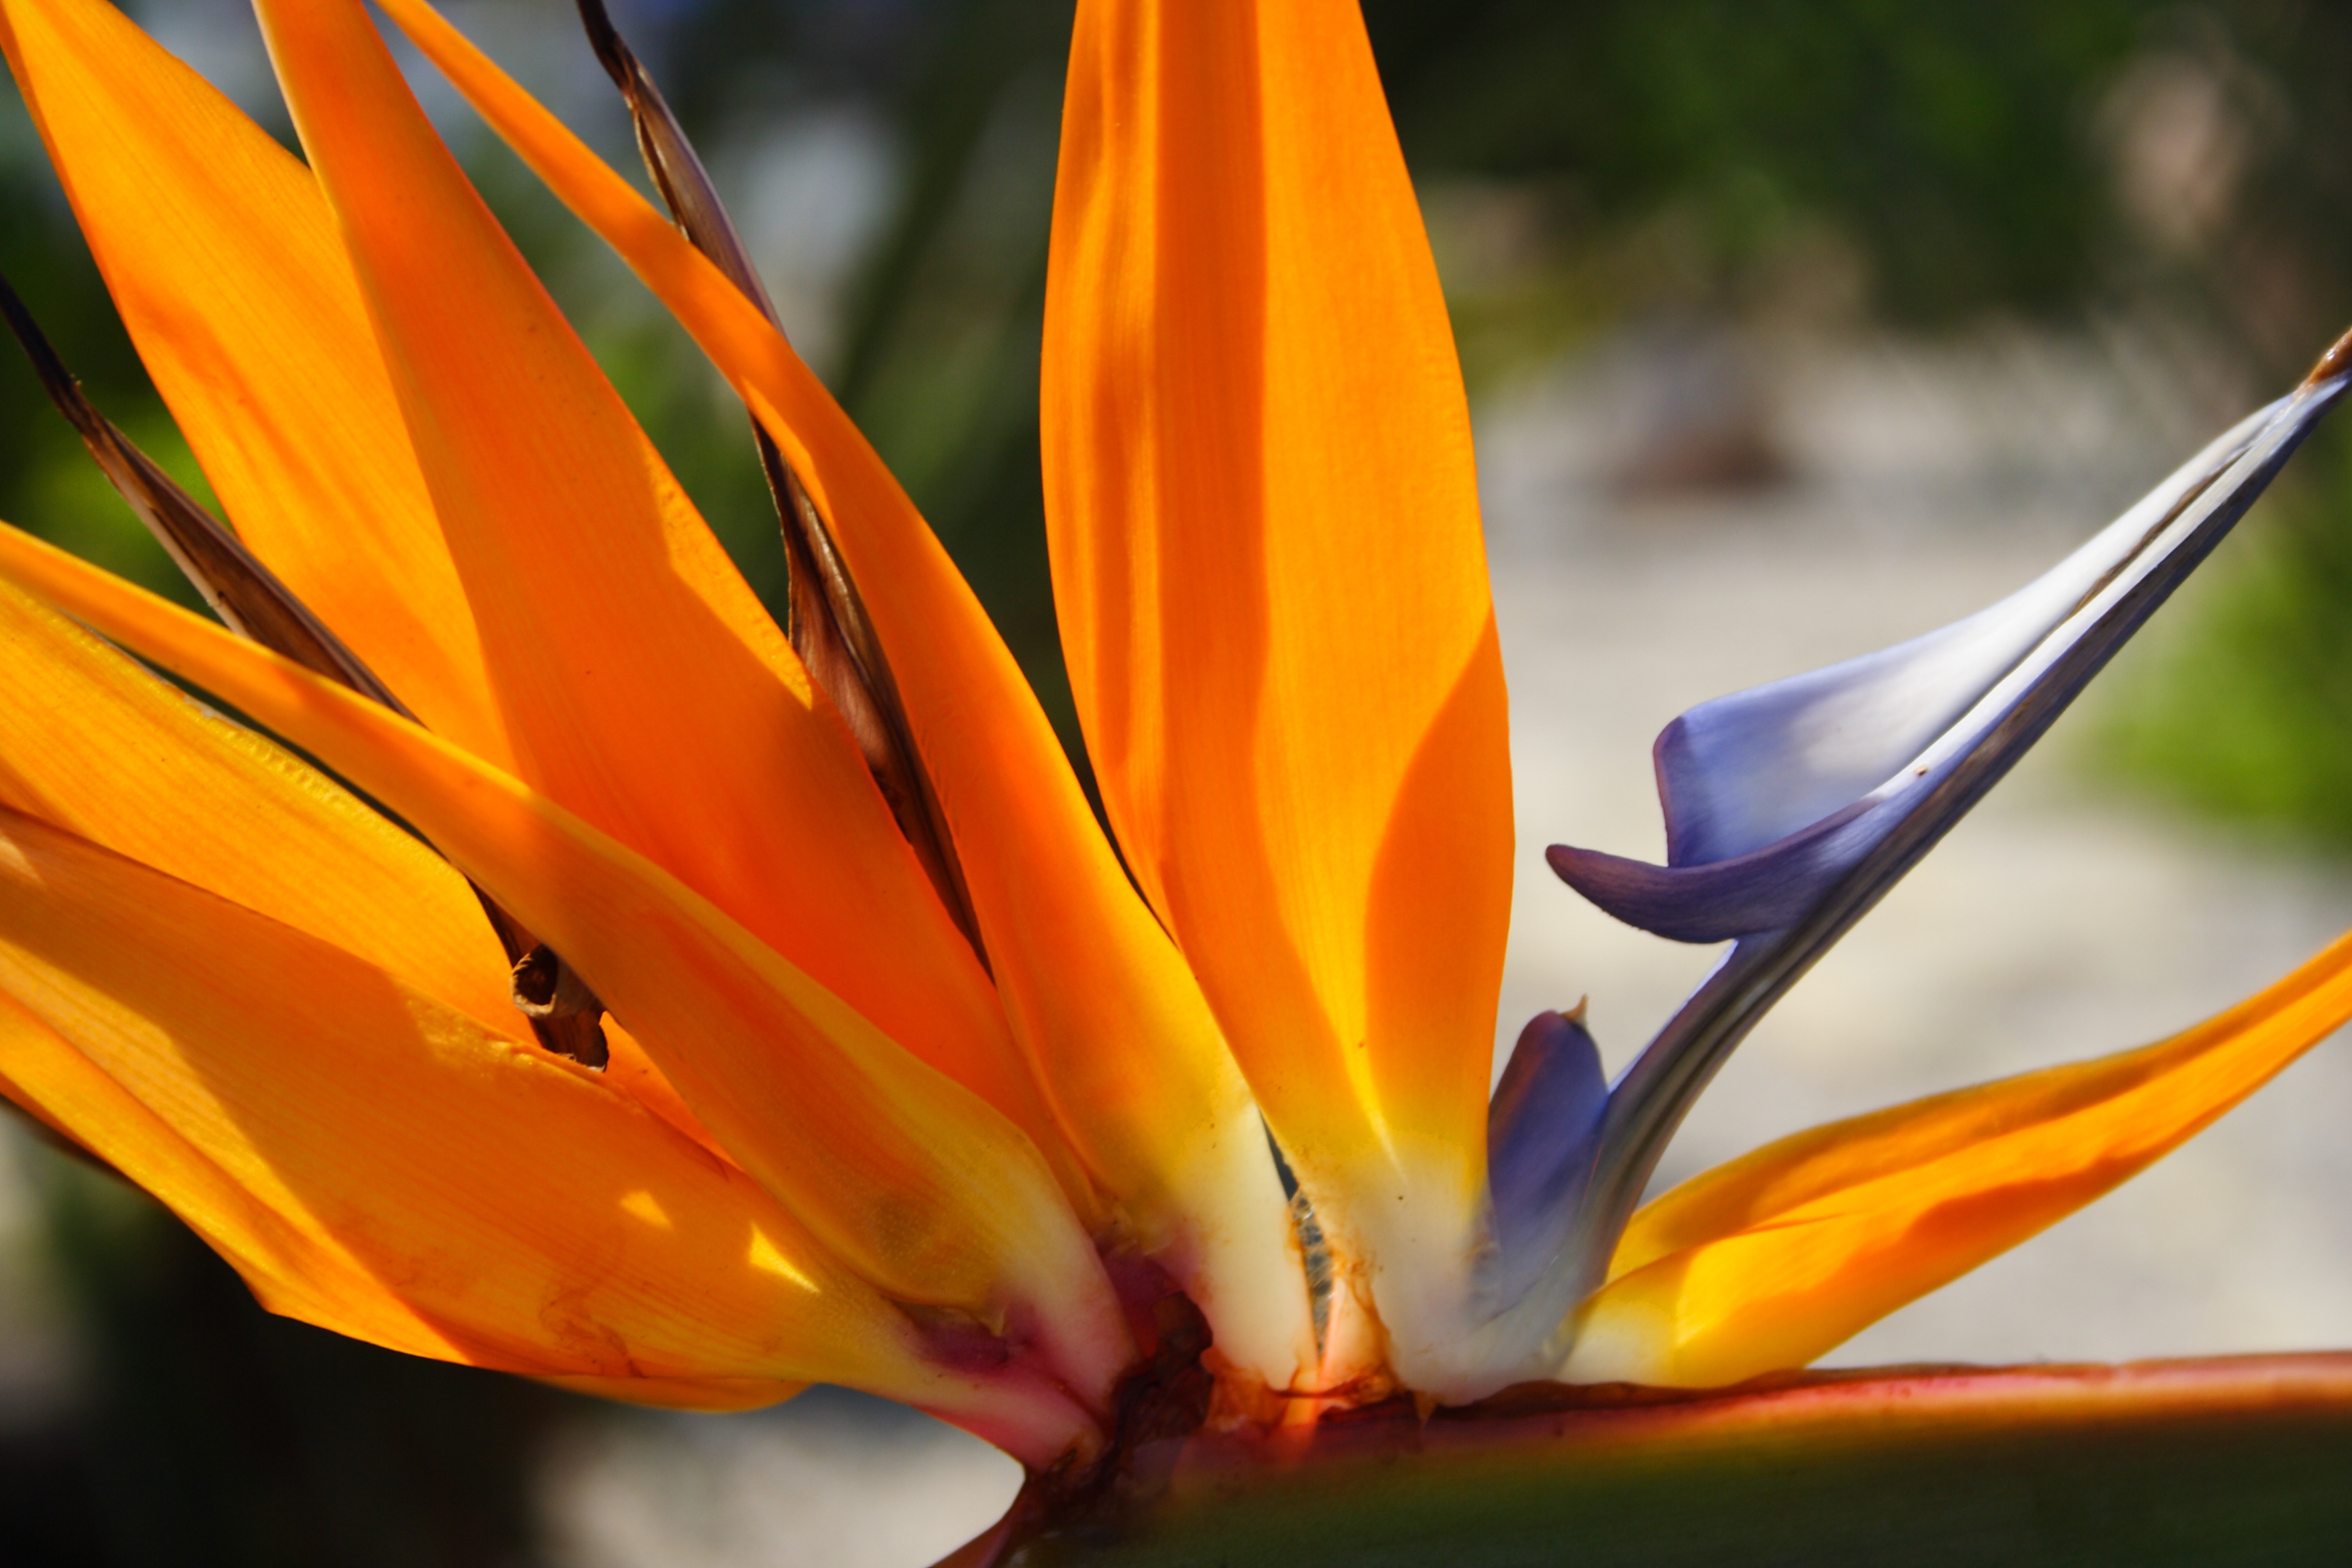
nature, blossom, bird, plant, photography, sunlight, leaf, flower, petal, bloom, orange, paradise, tropical, botany, yellow, flora, wildflower, close up, exotic, macro photography, flowering plant, plant stem, land plant, reginae